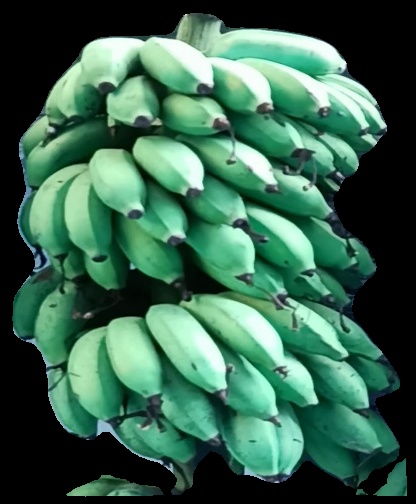
Variety: rasbale
Grade: grade2